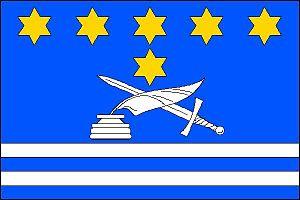
Libuň est une commune du district de Jičín, dans la région de Hradec Králové, en République tchèque. Sa population s'élevait à 812 habitants en 2017.